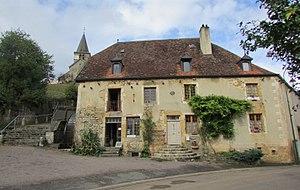
Le vieux moulin.
Cet article recense les monuments historiques de la Haute-Marne, en France.
Baissey est une commune française située dans le département de la Haute-Marne, en région Grand Est.